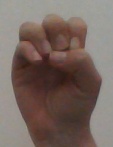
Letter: ha